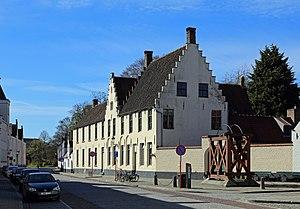
Bruges (Belgique), Boeveriestraat N° 50: Maison Van Volden This is a photo of onroerend erfgoed number 82437